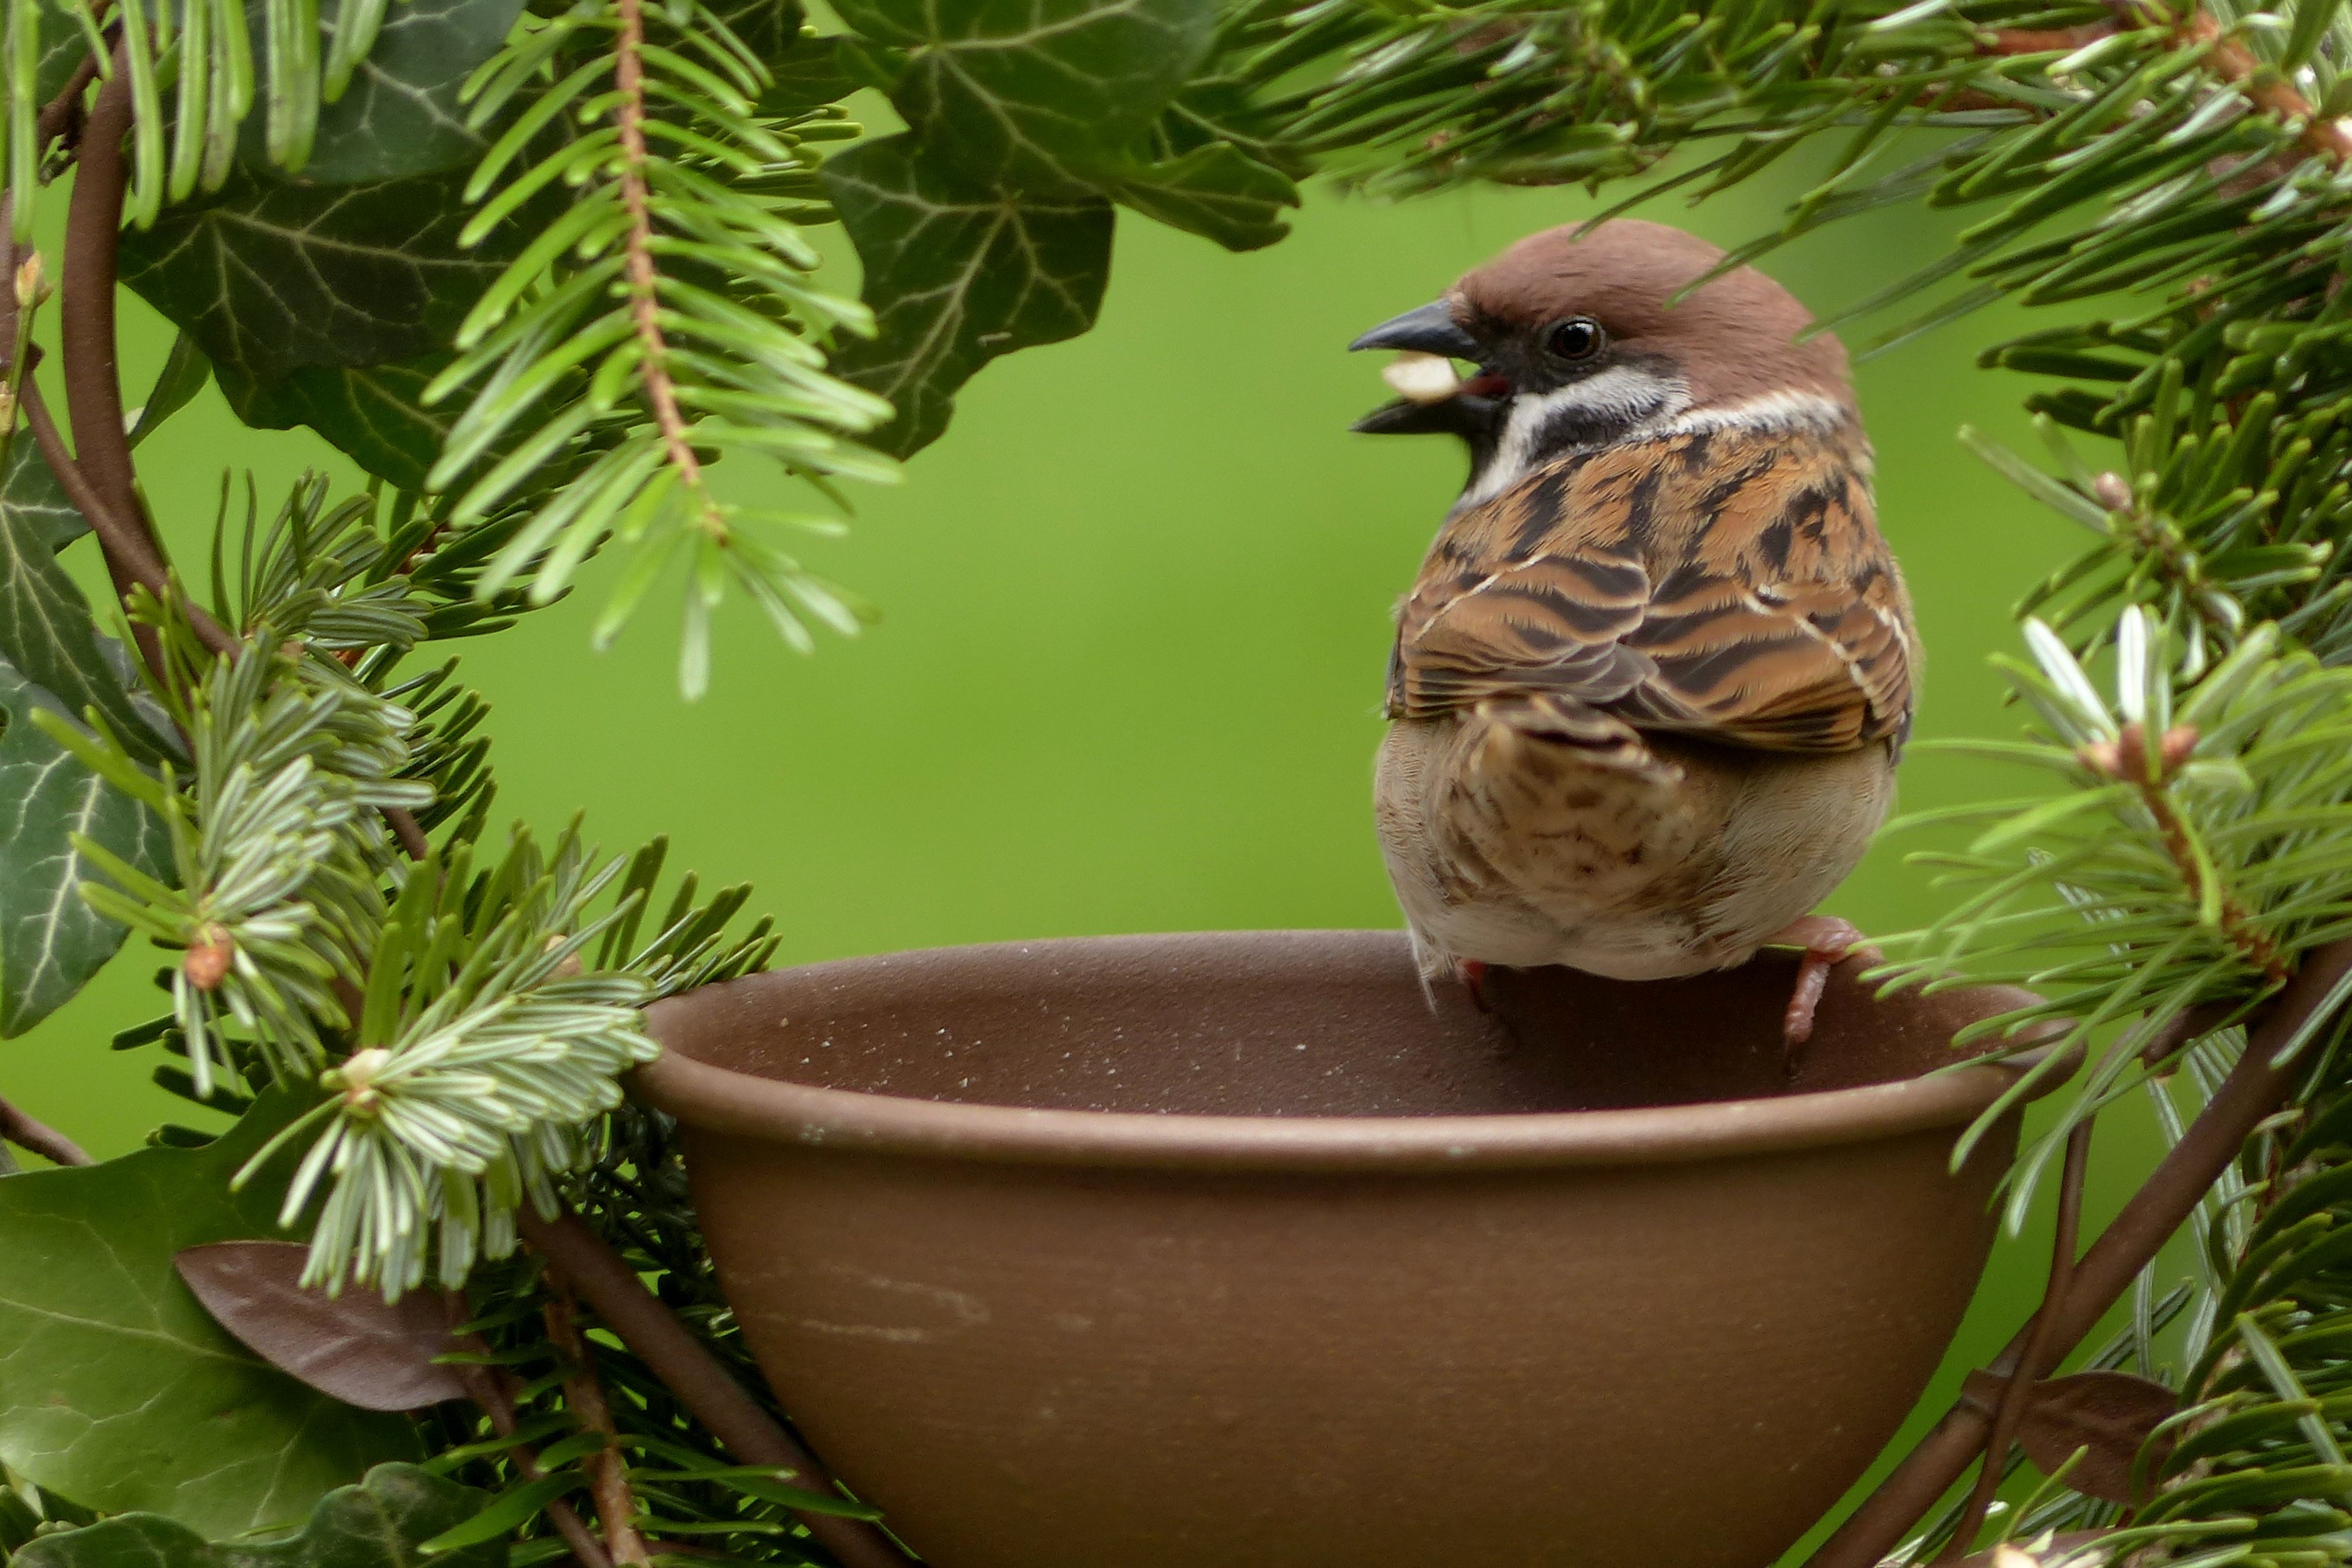
tree, branch, bird, flower, garden, fauna, sparrow, finch, foraging, passer domesticus, house sparrow, perching bird